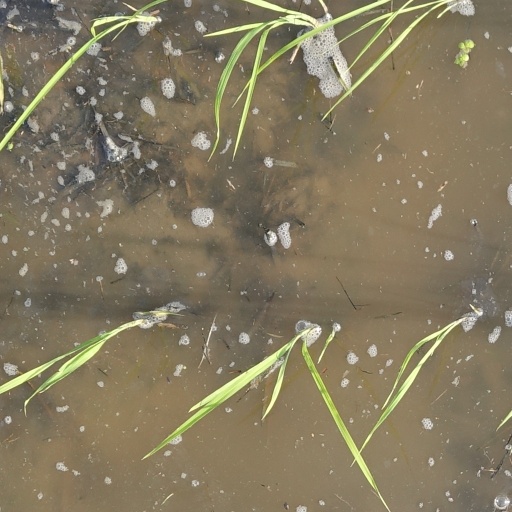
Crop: rice